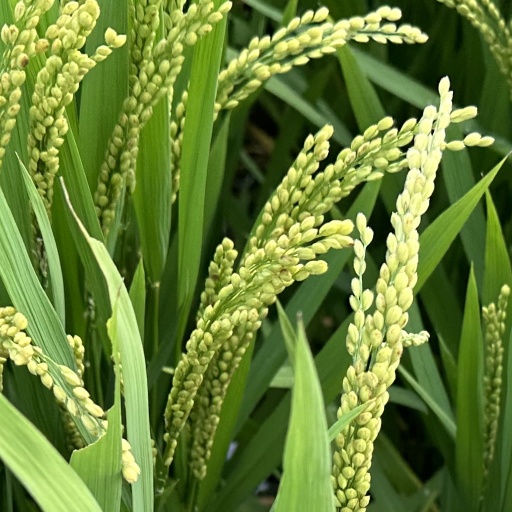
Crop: rice